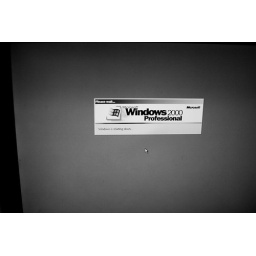
yay! it's 5! I can turn off the computer and go home and sit in front of my own computer!